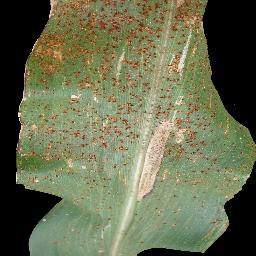
Label: Corn_(Maize)___Common_Rust